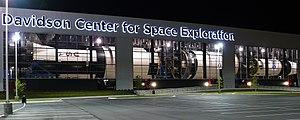
L'U.S. Space & Rocket Center est un musée consacré à l'astronautique situé à Huntsville en Alabama.